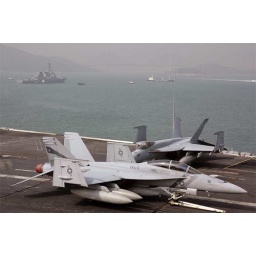
Escort ship (cruiser), and Tsing Ma bridge (longest combined road and rail suspension bridge in the world) in the background.